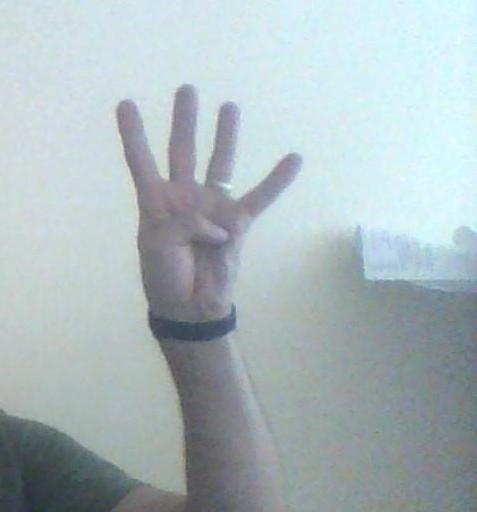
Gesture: four